On Floating Bodies

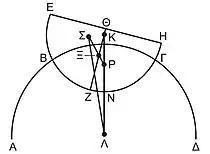
Diagram illustrating Proposition 8 of "On Floating Bodies" I.

In the first part of book one, Archimedes establishes various general principles, such as that a solid less dense than a fluid will, when immersed in that fluid, be lighter (the "missing" weight found in the fluid it displaces). Archimedes spells out the law of equilibrium of fluids, and proves that water will adopt a spherical form around a centre of gravity. This may have been a reference to contemporary Greek theory that the Earth is round, which is also found in the works of others such as Eratosthenes. The fluids described by Archimedes are not self-gravitating, since he assumes the existence of a point towards which all things fall in order to derive the spherical shape. Most notably, "On Floating Bodies" I contains the concept which became known as Archimedes' principle: